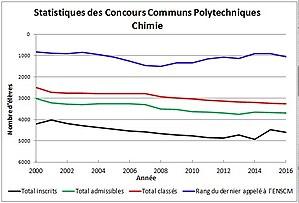
Évolution du rang du dernier appelé pour l'ENSCM
L’école nationale supérieure de chimie de Montpellier est l'une des 205 écoles d'ingénieurs françaises accréditées au 1ᵉʳ septembre 2019 à délivrer un diplôme d'ingénieur.